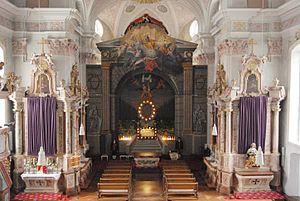
Un Ostergrab est un décor d'autel temporaire et amovible propre aux célébrations catholiques de la semaine sainte et de Pâques dans la région du Tyrol, aujourd'hui partagée entre le Land du Tyrol en Autriche et la région du Trentin-Haut-Adige en Italie. Également appelé Heiliges Grab, ce type de décor existe également dans certaines paroisses de Suisse et de l'Allemagne, surtout du Sud de l'Allemagne.